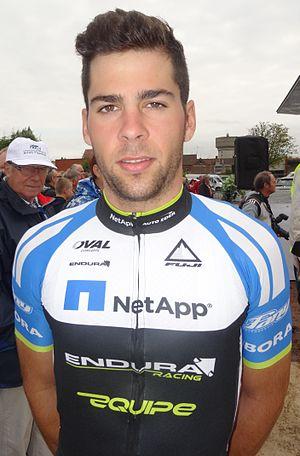
Reportage réalisé le dimanche 21 septembre à l'occasion du départ et de l'arrivée du Grand Prix d'Isbergues 2014 à Isbergues, Nord-Pas-de-Calais, France.
La saison 2014 de l'équipe cycliste NetApp-Endura est la cinquième de cette équipe.
Michael Schwarzmann, né le 7 janvier 1991 à Kempten, est un coureur cycliste allemand, membre de l'équipe Bora-Hansgrohe.